Palamas

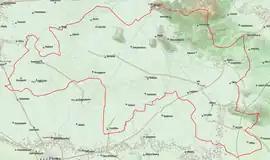

Palamas (Greek: Παλαμάς) is a town and a municipality in the Karditsa regional unit, Greece. Palamas is located south-southwest of Larissa, the capital of Thessaly, northwest of Lamia, north of Sofades, east-northeast of Karditsa and east-southeast of Trikala. Palamas is linked with the road linking Karditsa and Larissa. It also serves roads with the GR-6 (Larissa - Trikala - Ioannina - Igoumenitsa) and Sofades. The Pineios River is to the north as well as the Trikala regional unit.